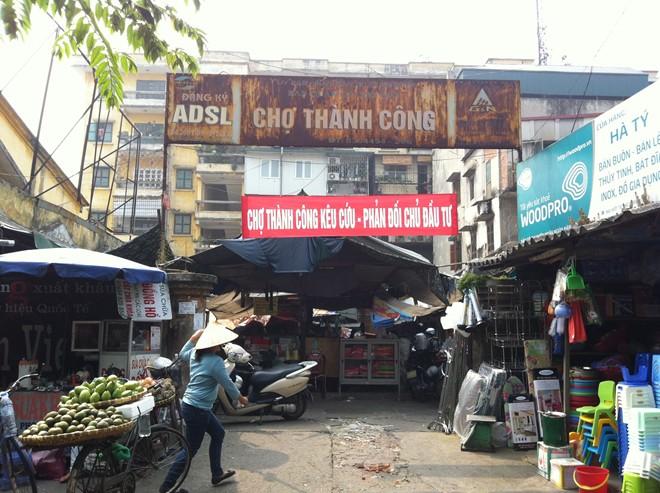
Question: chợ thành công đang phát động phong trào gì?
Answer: chợ thành công kêu cứu-phản đối chủ đầu tư